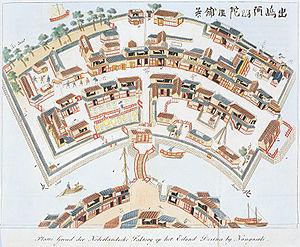
Dejima est une ancienne île artificielle située dans la baie de Nagasaki au Japon et englobée depuis par la ville elle-même. C'était le lieu où les Portugais, puis les Néerlandais commerçaient avec les Japonais. Dejima qui signifie « île extérieure», est parfois aussi écrit Deshima.
Les VOC Opperhoofden au Japon sont les négociants en chef de la Compagnie néerlandaise des Indes orientales au Japon au cours de la période du shogunat Tokugawa, aussi connue sous le nom époque d'Edo.